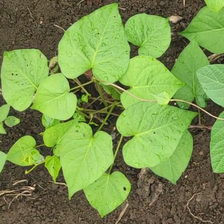
Weed species: Obscure_morning _glory(Ipomoea obscura)